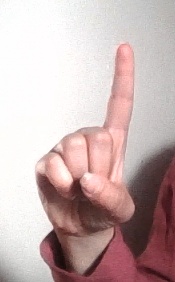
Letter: bb